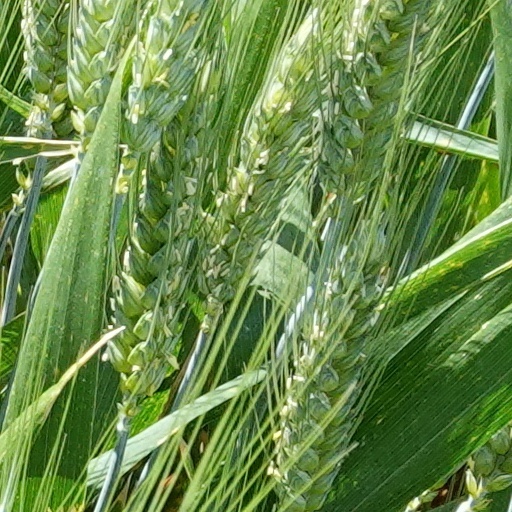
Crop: wheat